Augustus Kargbo

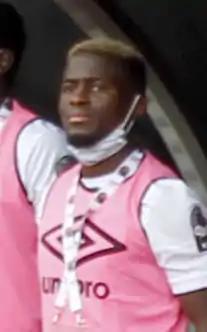
Kargbo in 2022

Augustus Kargbo (born 24 August 1999) is a Sierra Leonean professional footballer who plays as a forward for club Blackburn Rovers.